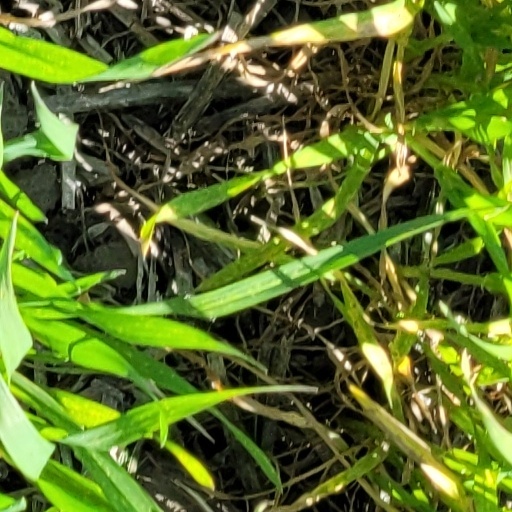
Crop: wheat